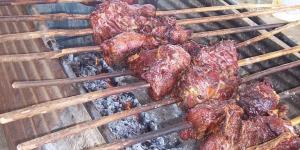
carne en vara